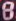
Number: 8